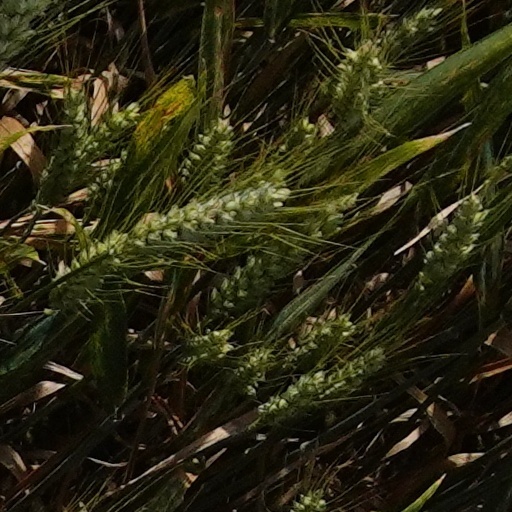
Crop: wheat